Dhowa rock temple

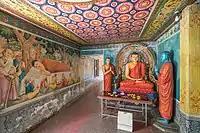
The shrine room inside the temple

The temple is believed to have been constructed by King Valagamba in the first century BC and is one of many temples built by the king while taking refuge in Uva Province after an army from South India invaded the Anuradhapura Kingdom. The temple dates back over 2000 years.